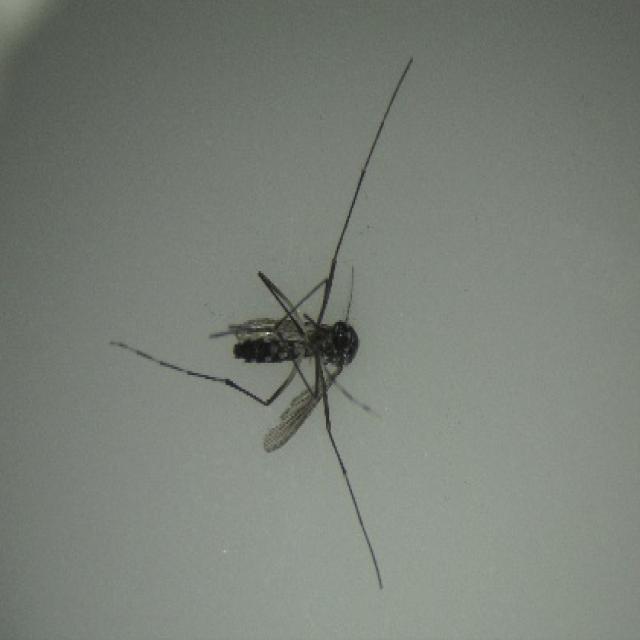
Species: aedes_albopictus